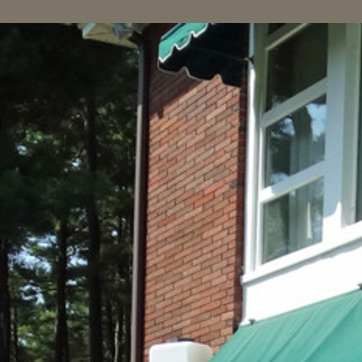
Material: brick